Prex Merrill

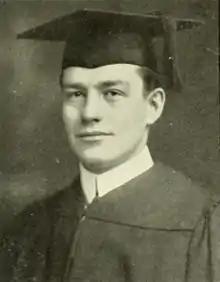
Merrill pictured in "Monticola" 1913, West Virginia University yearbook

Austin Cook "Prex" Merrill (January 15, 1884 – February 23, 1935) was an American college football coach. He was the head football coach at Alderson–Broaddus College in Philippi, West Virginia for one season, in 1910, compiling a record of 1–3. Merrill also coached at Bethany College in West Virginia. He later worked as a lawyer.